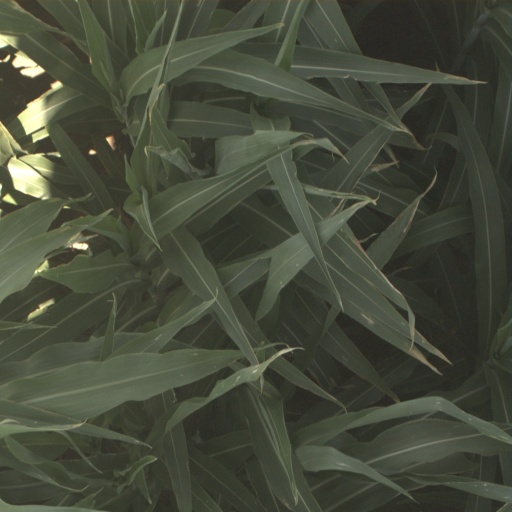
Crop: sorghum